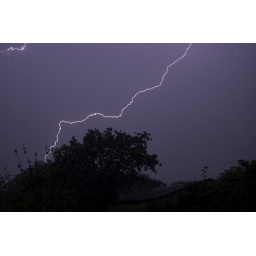
A shot taken from my my kitchen door during a storm in the night.